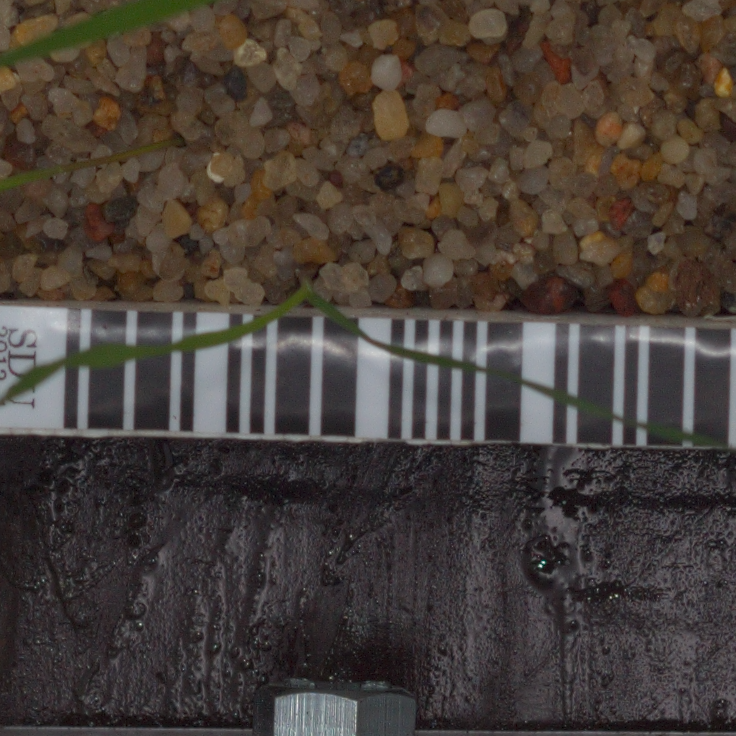
Label: black_grass